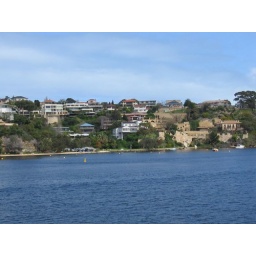
Houses near to the swan river are very costly!!